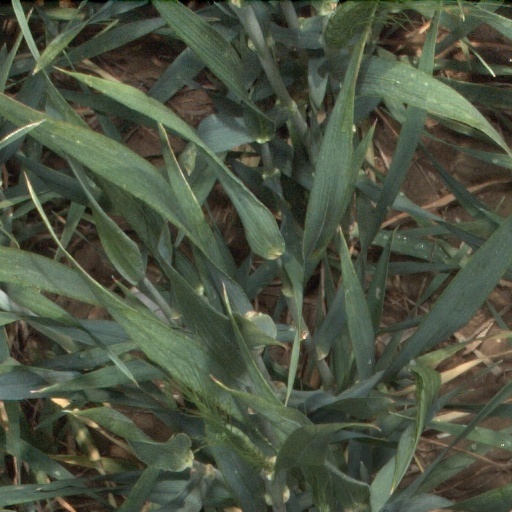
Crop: wheat